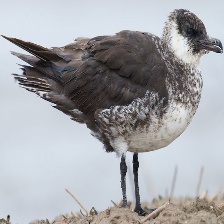
Species: POMARINE JAEGER
Scientific name: STERCORARIUS POMARINUS